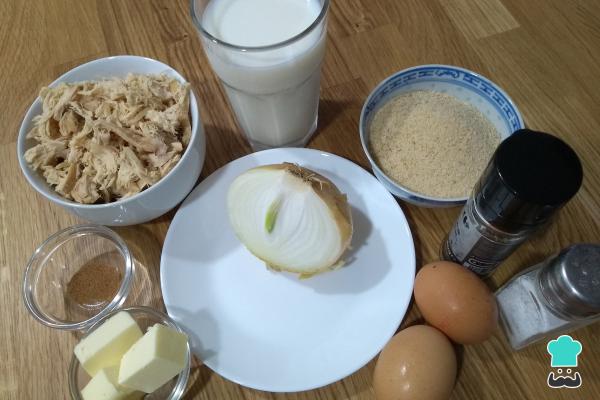
Nuestras sabias abuelas eran expertas en la cocina de aprovechamiento, una forma magistral de evitar tirar comida. Por ello, para esta receta de croquetas caseras de pollo puedes utilizar el pollo sobrante de algún cocido o puchero. Dicho esto,vamos a empezar con la elaboración. Primero, pica finamente la cebolla y trocea la pechuga de pollo ya cocida.